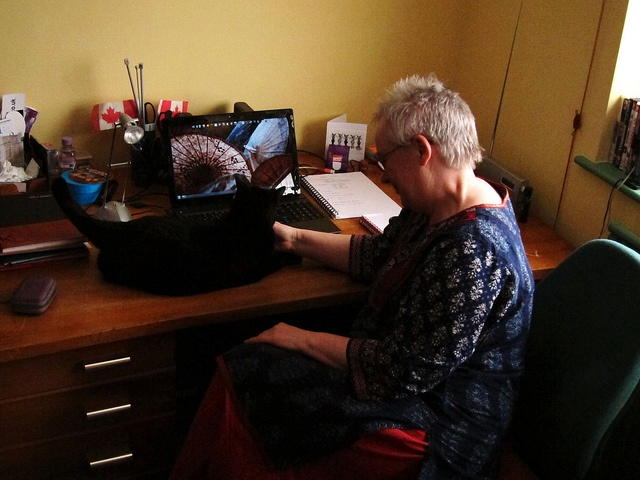
an elderly woman plays with her black pet cat
An old woman sitting at a wooden desk in front of a computer.
there is a woman sitting and using a lap top
a person at a desk with a cat and a laptop
A woman and a cat are sitting at a laptop.